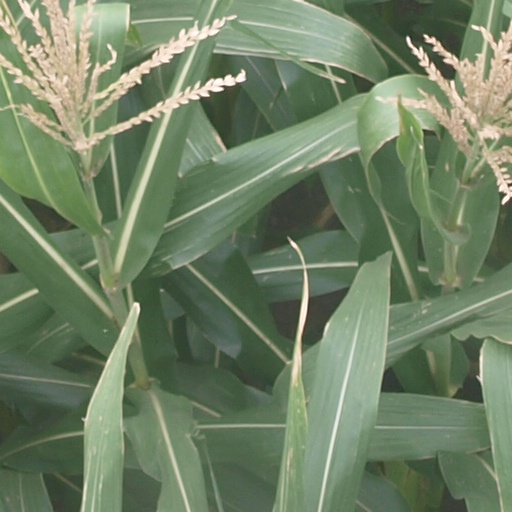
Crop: maize; corn